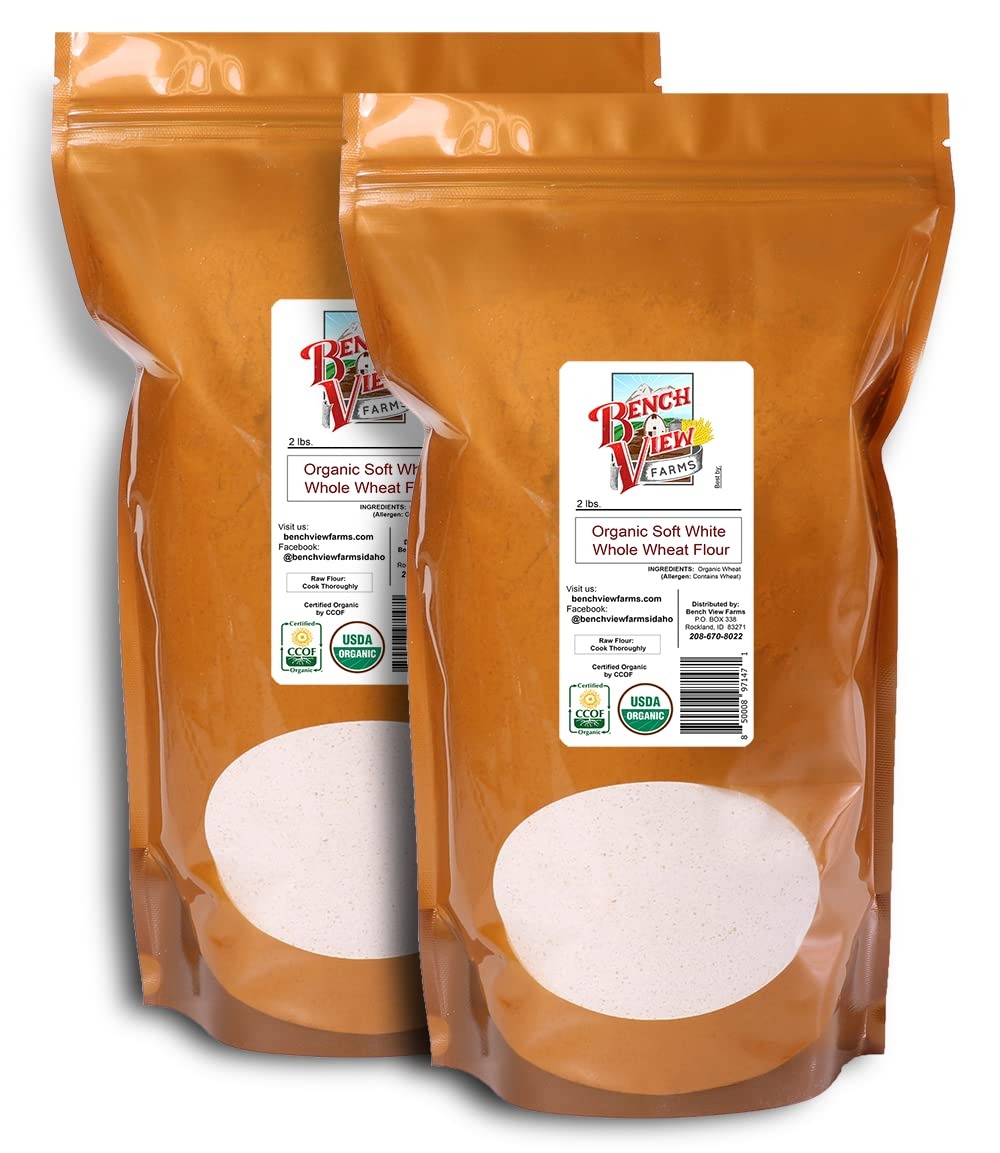
Item Name: Organic Soft White Whole Wheat Flour - 2lbs (Pack of 2)
Bullet Point 1: Grown in the U.S.A. by 5th generation family farmers.
Bullet Point 2: Grown, ground, packaged and sent out directly from our farm - no middle man.
Bullet Point 3: Certified U.S.D.A. Organic by C.C.O.F.
Bullet Point 4: Non-G.M.O.
Bullet Point 5: 100% Whole Grain Soft White Flour
Product Description: 2 bags containing 2 pounds each of freshly ground Organic Soft White Whole Wheat Flour. We grind it the same day you order it. Delicious tasting and ready to bake.
Value: 64.0
Unit: Ounce

Price: 21.99